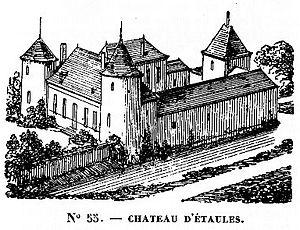
dessin du château d'Etaules (Yonne)
Étaule est une commune française située dans le département de l'Yonne en région Bourgogne-Franche-Comté.
Cet article recense de manière non exhaustive les châteaux, maisons fortes, mottes castrales, situés dans le département français de l'Yonne. Il est fait état des inscriptions et classements au titre des monuments historiques.